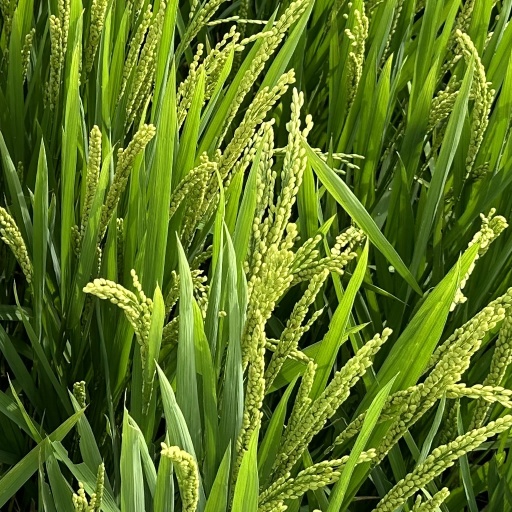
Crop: rice